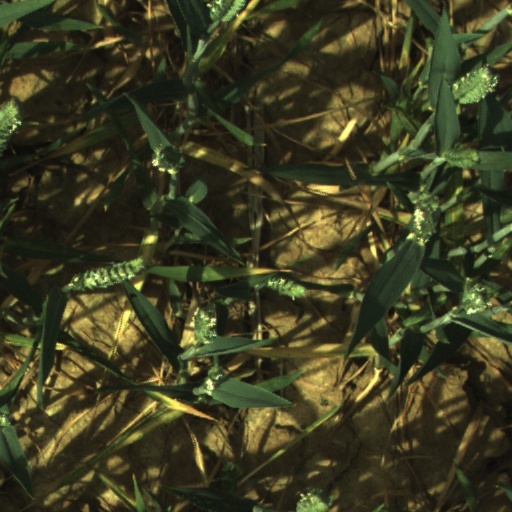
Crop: wheat